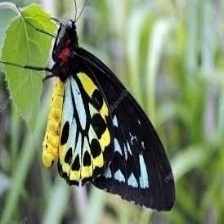
Species: CAIRNS BIRDWING